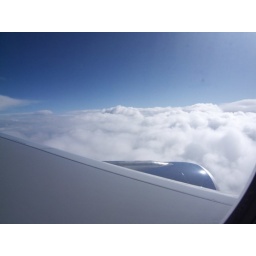
Clouds under the beautiful blue sky